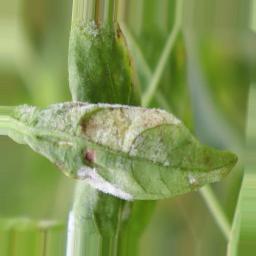
Label: powdery mildew